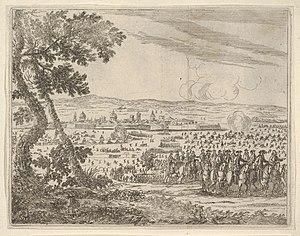
Reggio d'Émilie est une ville italienne d'environ 170 000 habitants, chef-lieu de la province de Reggio d'Émilie, en Émilie-Romagne.